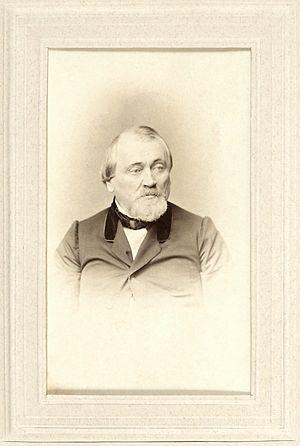
Hermann Schulze-Delitzsch (1808-1883), juriste et économiste allemand, innovateur social, franc-maçon, créateur de la notion de crédit populaire, organisateur des premières ""banques populaires"" au monde.
Hermann Schulze-Delitzsch, également appelé Franz Hermann Schulze, né le 29 août 1808 à Delitzsch en royaume de Saxe et mort le 29 avril 1883 à Potsdam, est un juriste allemand. Avec Friedrich Raiffeisen, il est le promoteur du Crédit populaire en Allemagne au XIXᵉ siècle.
Delitzsch est une grande ville d'arrondissement et également un important centre régional de Saxe. Avec plus de 26 500 habitants, Delitzsch est la plus grande ville dans le quartier nord de la Saxe. La ville appartient à la région métropolitaine de Leipzig-Halle et fait partie de la grande région métropolitaine d'Allemagne centrale.